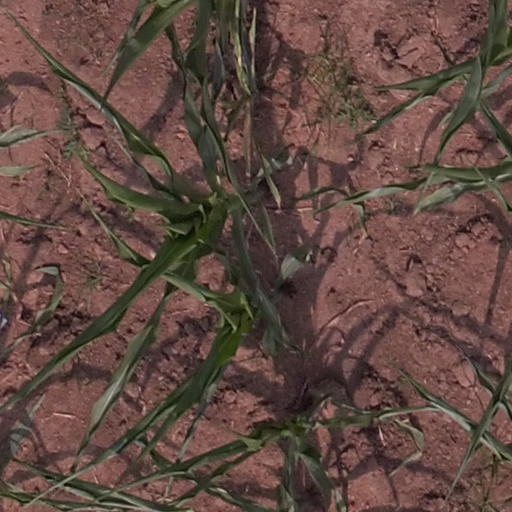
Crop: maize; corn